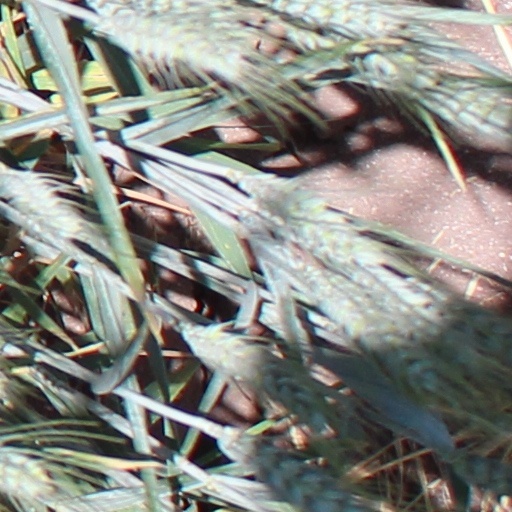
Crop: wheat